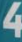
Number: 4